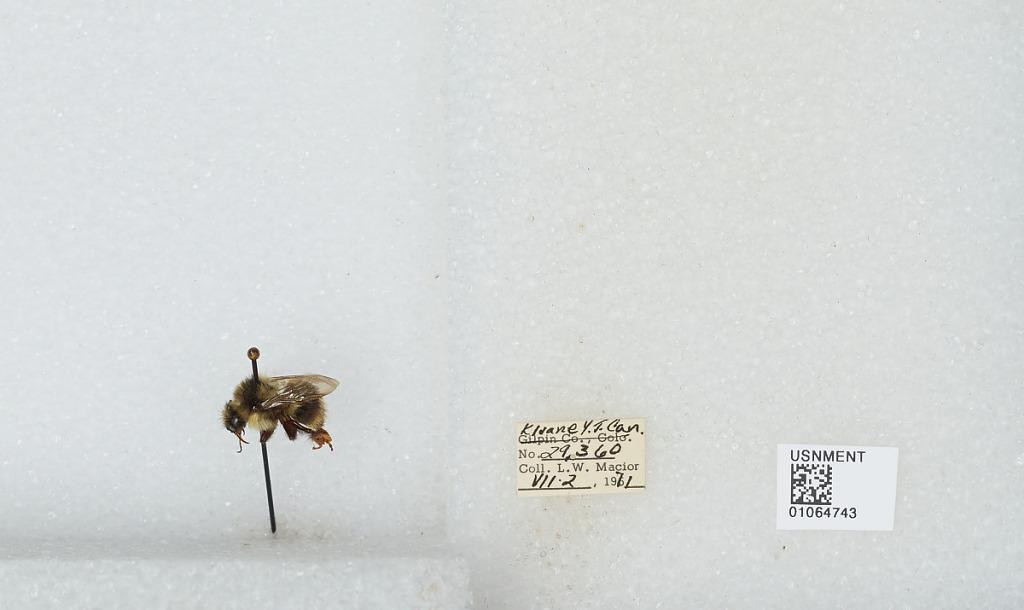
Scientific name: Bombus bifarius nearcticus
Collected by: L. Macior
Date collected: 1971-7-2
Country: Canada
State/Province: Yukon Territory
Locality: Kluane
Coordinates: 60.75, -139.5